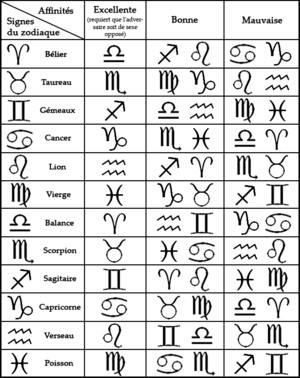
Tableau des compatibilités zodiacale dans Final Fantasy Tactics.
Final Fantasy Tactics est un jeu vidéo de rôle tactique, développé par Square, sorti sur PlayStation le 20 juin 1997 au Japon et le 28 janvier 1998 en Amérique du Nord. Ce jeu fait partie de la série Final Fantasy ; c'est un épisode « hors série » parce qu'il s'inscrit, à la différence des autres opus, dans la catégorie des jeux de rôle tactique. L'homme responsable du projet et du scénario est Yasumi Matsuno, un ancien membre de la société Quest, qui réalise son premier projet avec Square.